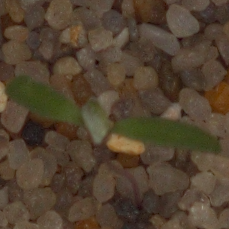
Label: fat_hen